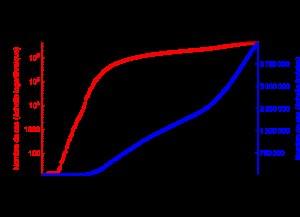
La pandémie de Covid-19 aux États-Unis désigne les manifestations de la maladie infectieuse émergente induite par le SARS-CoV-2, responsable de la Covid-19 aux États-Unis, où le premier cas confirmé a été annoncé en janvier 2020.